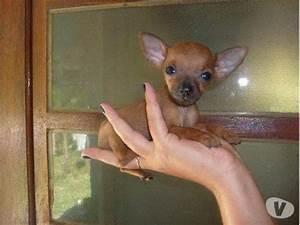
dog